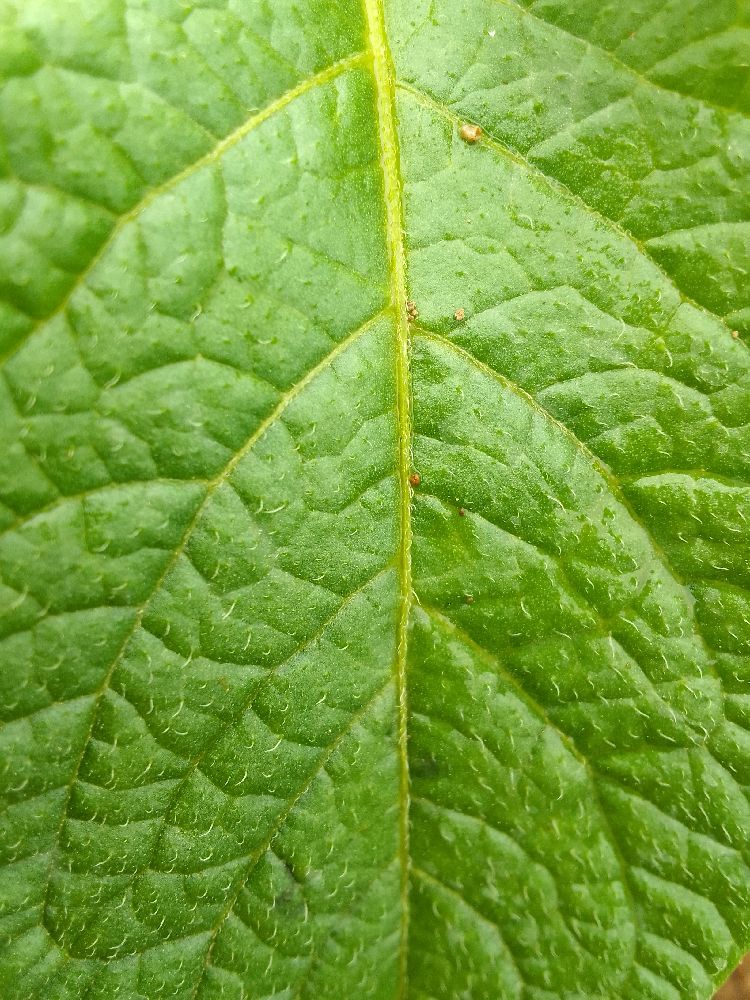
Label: Healthy